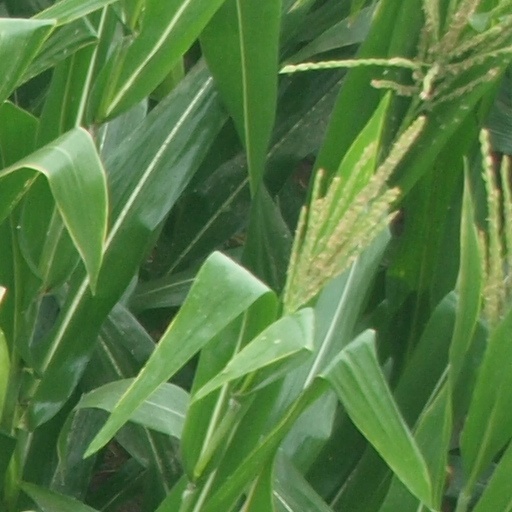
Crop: maize; corn